Manuel Sáez

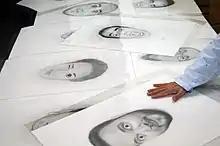
"Retratos" by Manuel Sáez

Sáez is the recipient of several grants and awards including the Salón de Otoño de Sagunto, 1983; the Creación Artística Banesto grant, 1989; the Spanish Fine Arts Academy of Rome fellowship, 1990; the Icarus Prize Group 16, Madrid 1990.